Kempinski The Boulevard Dubai

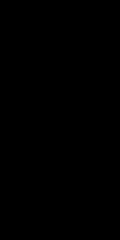
Address Boulevard shape.

Kempinski The Boulevard Dubai, previously known as the Address Boulevard, is a 73-storey hotel in Downtown Dubai in Dubai, United Arab Emirates. It has 198 five-star hotel rooms and suites. It is on the list of tallest buildings in Dubai and the list of tallest buildings in the world. It has a restaurant, 3 pools, and views of the Burj Khalifa.